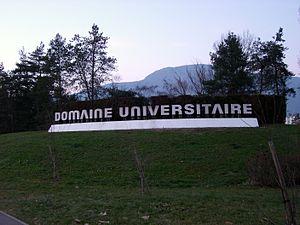
L'entrée du Domaine Universitaire de Saint-Martin-d'Hères. Arrêt Neyrpic-Belledonne du Tram C. Le Domaine Universitaire est très souvent rattaché à la ville de Grenoble.
Saint-Martin-d'Hères est une commune française limitrophe de Grenoble située dans le département de l'Isère en région Auvergne-Rhône-Alpes.